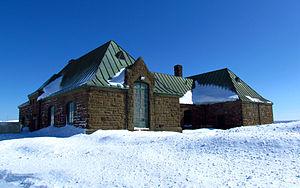
Cet article recense les lieux patrimoniaux du comté de Westmorland inscrit au répertoire des lieux patrimoniaux du Canada, qu'ils soient de niveau provincial, fédéral ou municipal.